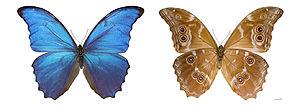
Mâle - Deux vues du même spécimen Localité: Pérou Muséum de Toulouse
Le muséum de Toulouse est un musée d'histoire naturelle et d'ethnologie situé dans le Jardin des Plantes de Toulouse, quartier de Busca-Montplaisir. Le Muséum d'histoire naturelle de Toulouse abrite une collection de plus de deux millions et demi de pièces sur une superficie d'environ 6 000 m², sans compter les annexes extérieures. Il est le deuxième plus grand de France après le Muséum national d'histoire naturelle de Paris.
Morpho menelaus, le Morpho bleu, est une espèce d'insectes lépidoptères qui appartient à la famille des nymphalidés, sous-famille des Morphinae, à la tribu des Morphini et au genre Morpho.